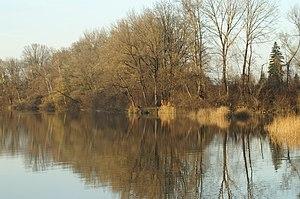
Alter Rhein ou ancien Rhin désigne une partie de l'ancien cours du Rhin entre l'Autriche et la Suisse.